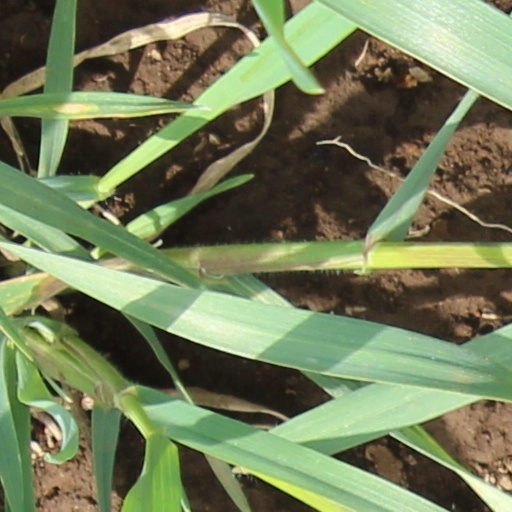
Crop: wheat